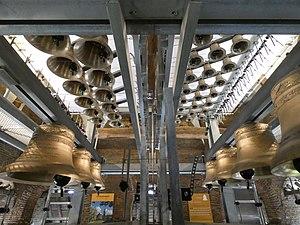
Nouvelles cloches du carillon de la paix d'Aarschot. Eijsbouts 2018.
Un carillon est un instrument de musique composé de cloches, accordées à des fréquences différentes et émettant chacune leur son propre. Pour des carillons de grande taille, les battants des cloches sont actionnés par le carillonneur au moyen d'un clavier manuel et éventuellement d'un pédalier. D'autres sortes de carillon proches du carillon tubulaire et du chimes appelés carillons éoliens et semblables à des mobiles, tels que le Fūrin japonais ou le tintinnabulum de la Rome antique, sont généralement composés de multiples tubes en bois ou métal suspendus qui produisent du son en s'entrechoquant à cause de la force du vent.